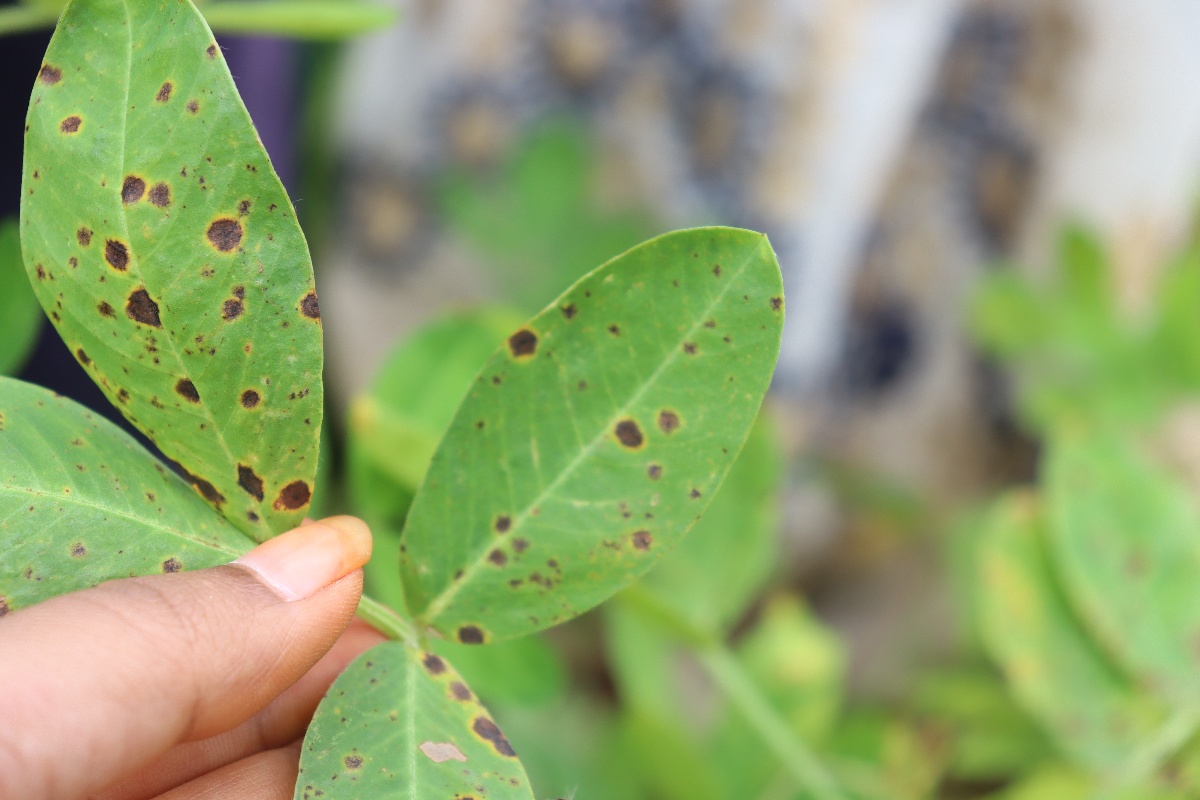
Label: late leaf spot